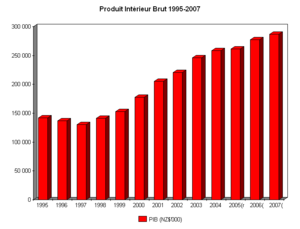
Avec un produit intérieur brut par habitant de 13 588 dollars américains et un taux de croissance de 3,3 % en 2007, les Îles Cook sont aujourd’hui l’un des pays les plus prospères et dynamiques du Pacifique insulaire. Son indice de développement humain de 0,789 le place environ à la 55ᵉ place mondiale, au niveau de Panama ou Belize. Néanmoins, il revient de loin. Les îles Cook ont en effet subit au milieu des années 1990 une grave récession, son produit intérieur brut ayant connu une baisse de 11,7 % en 1995, de 3,7 % en 1996 et de 5 % 1997 pour redevenir positif en 1998. À l’origine de cette récession, une crise financière liée à un endettement colossal conséquence entre autres de l’affaire de l’hôtel Sheraton. Le pays dut se déclarer en faillite et le nombre de fonctionnaires être divisé par deux tandis que de nombreux actifs publics à l’étranger étaient revendus. Cette crise fut aggravée par le passage du cyclone Martin en 1997 et une épidémie de dengue, entraînant une baisse de la fréquentation touristique et une vague d’émigration massive des insulaires vers la Nouvelle-Zélande et l’Australie.